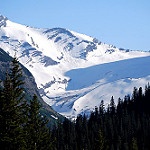
Label: glacier